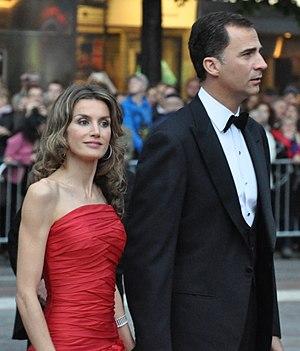
L’investiture du roi Willem-Alexander des Pays-Bas, le 30 avril 2013, a officiellement débuté après l’abdication de sa mère la reine Beatrix, vers 10 heures et 10 minutes du matin, et s’est achevée dans la nuit par des festivités dans tout le royaume.